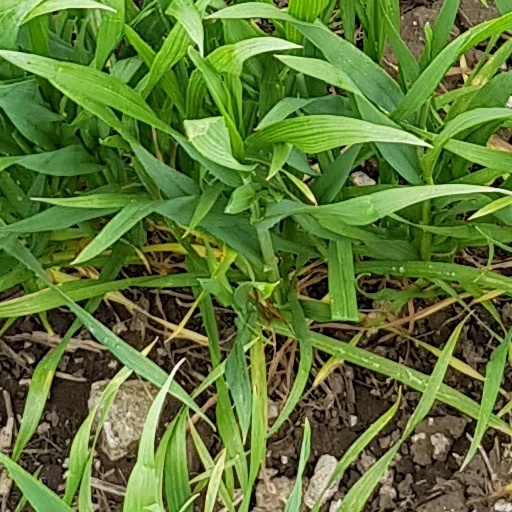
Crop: wheat